Jim Mothersbaugh

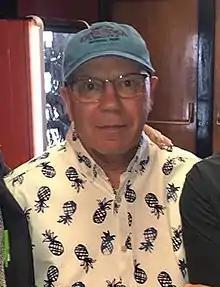
Mothersbaugh in 2019

James Michael Mothersbaugh (born January 18, 1954) is an American electronic engineer and former musician. He was the second drummer of the new wave band Devo, replacing Rod Reisman who played for only one show. Mothersbaugh joined Devo with his older brothers, Mark and Bob. He was in the band from 1973 to 1976.